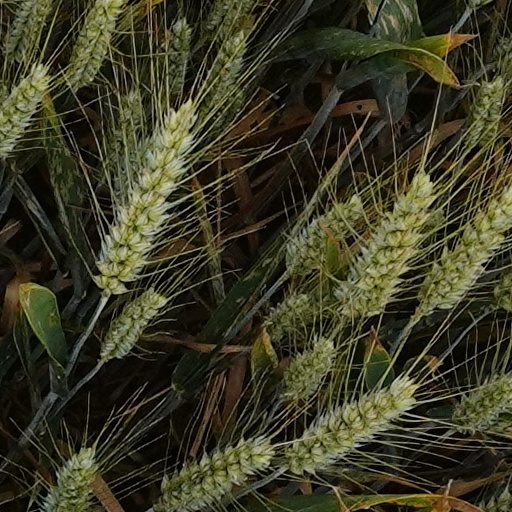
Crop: wheat